Contemporary worship music

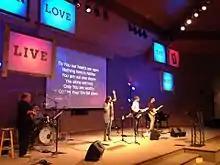
A contemporary worship team leads a congregation using lyrics projected on a motion background in addition to coordinated lighting. Harvest Community Church in Goshen, Indiana east of South Bend, January 2016

Contemporary worship music (CWM), also known as praise and worship music, is a distinct genre of Christian music used in contemporary worship. It has evolved over the past 60 years and is stylistically similar to pop music. The songs are often referred to as "praise songs" or "worship songs" and are typically led by a "worship band" or "praise team," with either a guitarist or pianist serving as the lead. It has become a common genre of music performed in many churches, particularly in charismatic or non-denominational Protestant churches, with some Catholic congregations also incorporating it into the Mass.